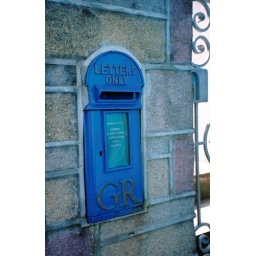
Painted blue as in Guernsey, this lamp box in Buckfastleigh is now used as a private post box.